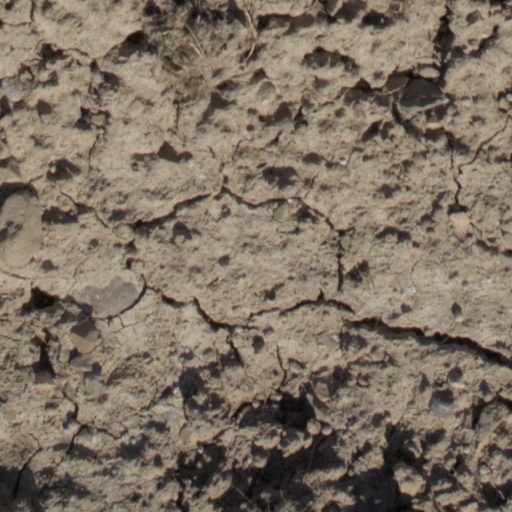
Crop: wheat